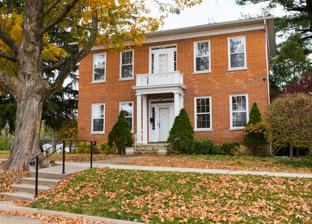
Building: Adams R., Frederick L. and Martha (Taylor) Knott House
Country: United States of America
Year built: 1857
Historic house in Iowa, United States United States historic place Adams R., Frederick L. and Martha (Taylor) Knott House U.S. National Register of Historic Places Show map of Iowa Show map of the United States Location 417 A Ave. SE Mount Vernon, Iowa Coordinates 41°55′09″N 91°25′08″W / 41.91917°N 91.41889°W / 41.91917; -91.41889 Area less than one acre Built c.1857 MPS Mount Vernon MPS NRHP reference No. 100005488 Added to NRHP August 27, 2020 The Adams R., Frederick L. and Martha (Taylor) Knott House , also known as the Col. Frank W. Hart House and the Rev. James and Jessie N. Hughes House , is a historic building located in Mount Vernon, Iowa , United States. It is significant for its association with the settlement of the city that was influenced by the establishment of the Military Road, its use of locally made brick and locally quarried limestone , and its vernacular architectural techniques. Adams and Frederick Knott were brothers who were originally from Ohio and they settled in Mount Vernon in 1854 after living briefly in other locations in eastern Iowa . They bought a building and dry goods store from Oliver Day, an early pioneer merchant. Their brother Abraham joined them in the business by 1859. Frederick and Adams had this house built around 1857 in Saxby's Addition to Mount Vernon. They shared the house, along with Frederick's wife Martha and daughter Ida. The brother's business partnership dissolved and they sold the house in 1861. The two-story, side-gabled brick house features Early Republic stylistic influences. The house was listed on the National Register of Historic Places in 2020. References